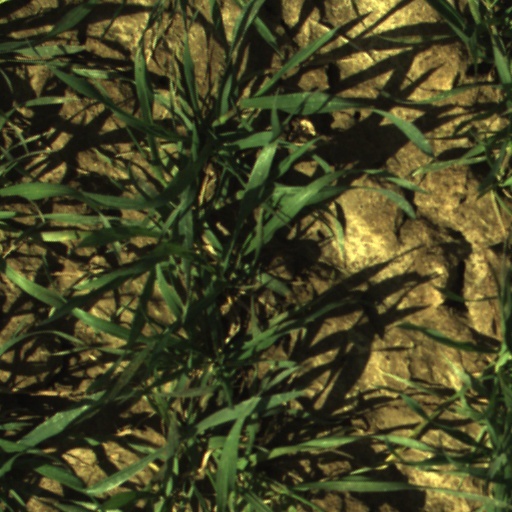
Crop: wheat